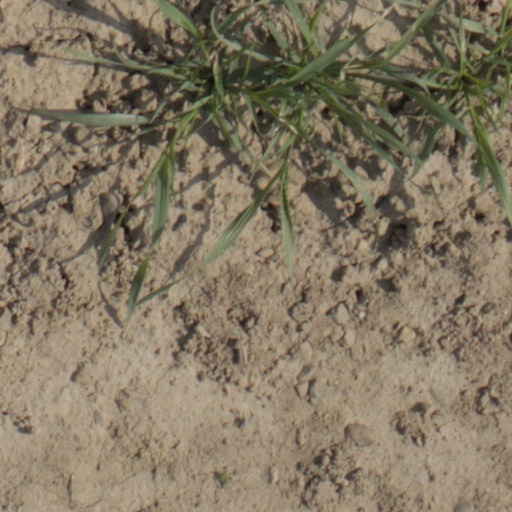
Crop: wheat